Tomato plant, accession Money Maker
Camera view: vertical (180 deg); turntable rotation: 90 degrees
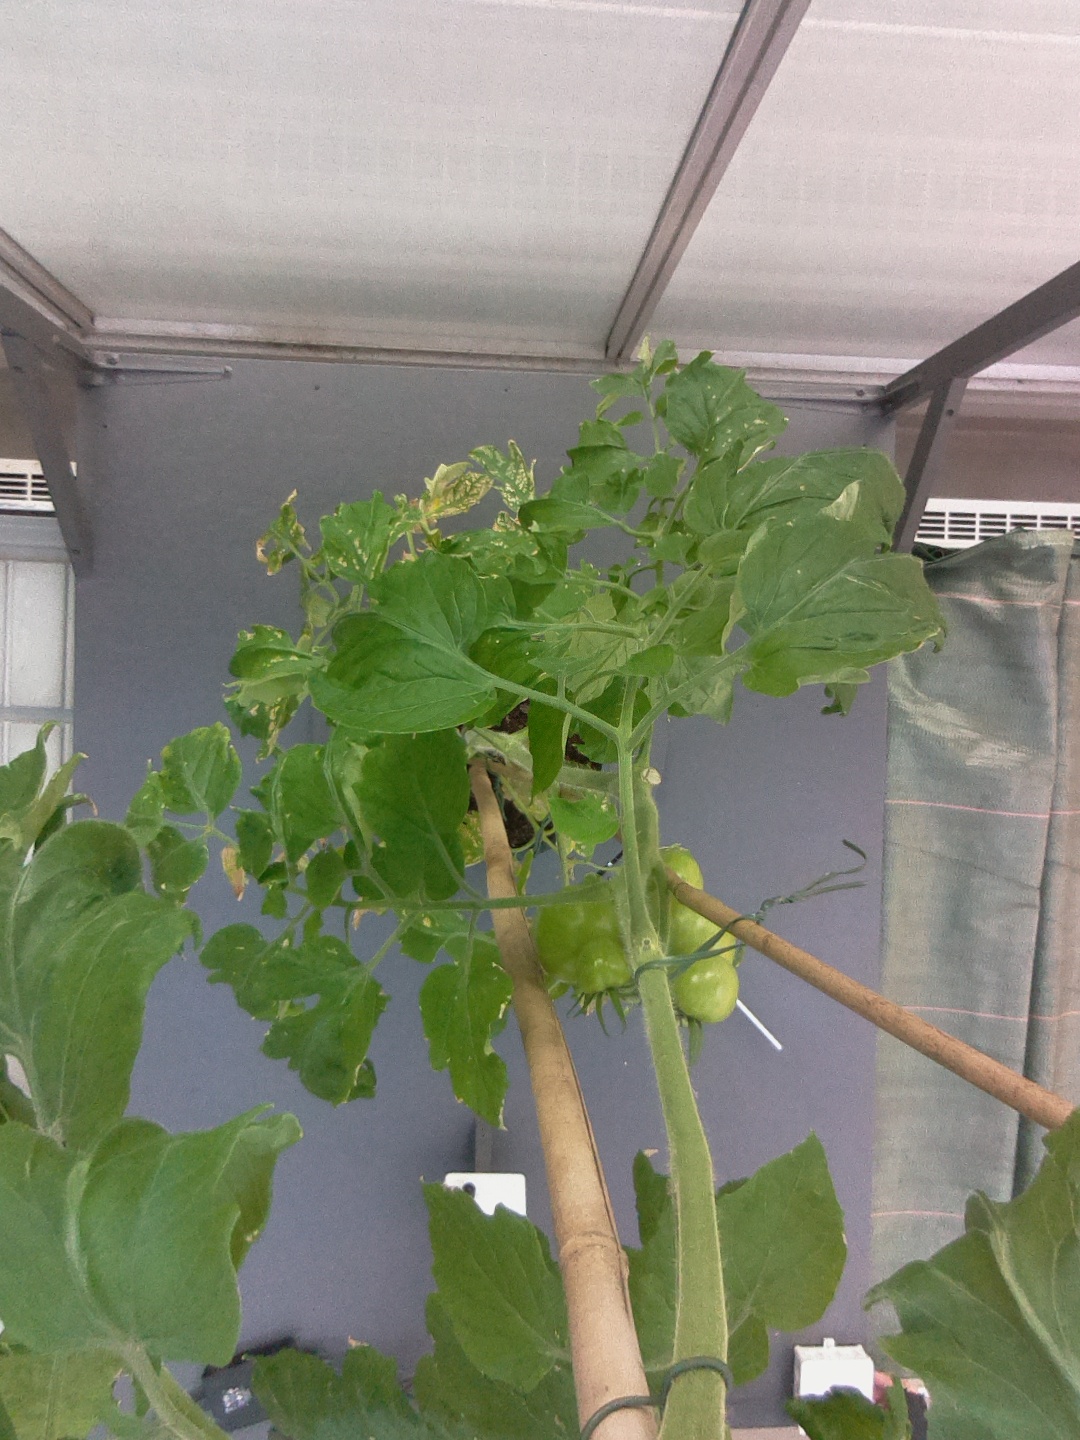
BBCH growth stage 75: 50%-60% of final fruit size